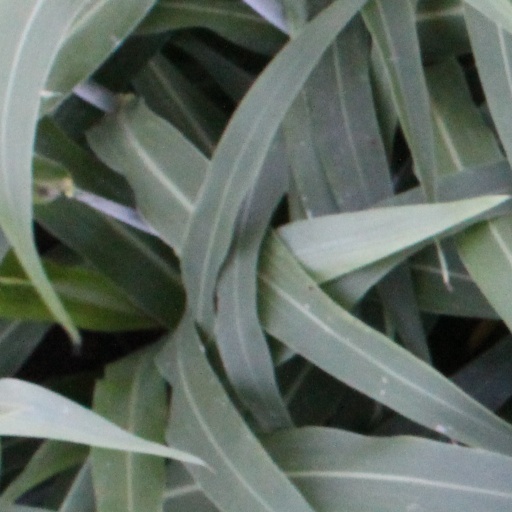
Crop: sorghum